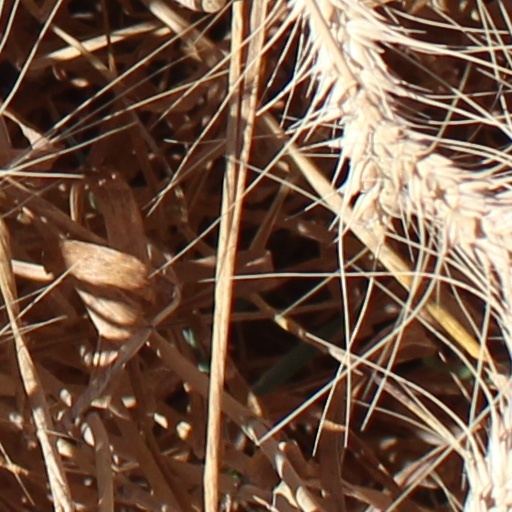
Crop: wheat